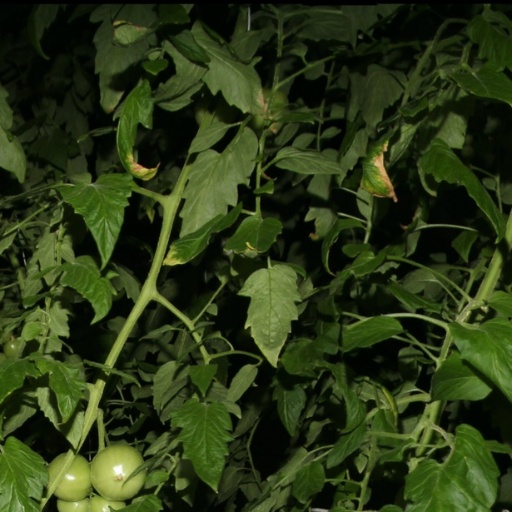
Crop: tomato